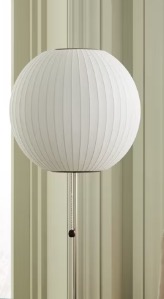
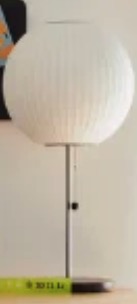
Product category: misc
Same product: yes